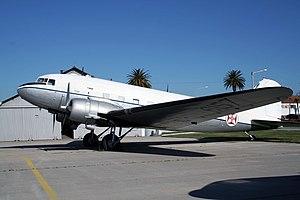
Douglas C-47 Skytrain est la désignation officielle donnée par l'United States Army Air Forces à l'une des versions militaires du DC-3. Ce fut le modèle le plus construit. Avion de transport polyvalent, robuste et d'entretien aisé, il fut utilisé sur tous les fronts durant la Seconde Guerre mondiale. Baptisé Dakota par la Royal Air Force, qui avait utilisé des DC-3 avant les premières commandes militaires américaines, il fut affectueusement surnommé Gooney Bird par ses équipages américains. Le C-47 a été construit dans deux usines spécialement créées pour en assurer la production, à Long Beach, Californie, et Oklahoma City, Oklahoma, la chaîne de production étant indiquée dans la désignation complète des appareils par les lettres 'DL' et 'DK'.